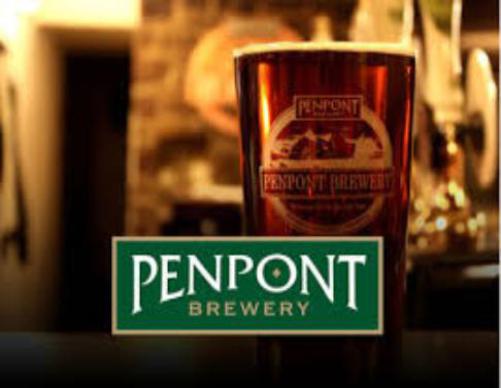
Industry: Food